Domus Augustana

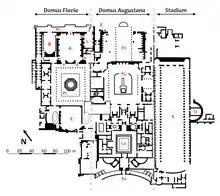
Domus Augustana: P2: 2nd peristyle P3: 3rd peristyle Co: courtyard Ex: grand exedra S: Stadium Tr: Tribune of the Stadium

The central section of the palace (labelled "Domus Augustana" in the diagram) consists of at least four main parts: the "2nd Peristyle" to the northeast, the central "3rd Peristyle", the courtyard complex and the exedra on the southwest. The Domus Augustana is built on two levels, the upper northern one consisting of the two peristyles to the north on the same level and closely linked to the Domus Flavia, the public wing of the palace, and therefore probably having public functions. The southern section was built a little later and some details suggest that it was not Rabirius who directed the work.